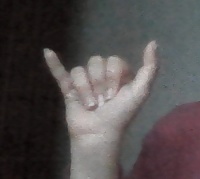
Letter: ya